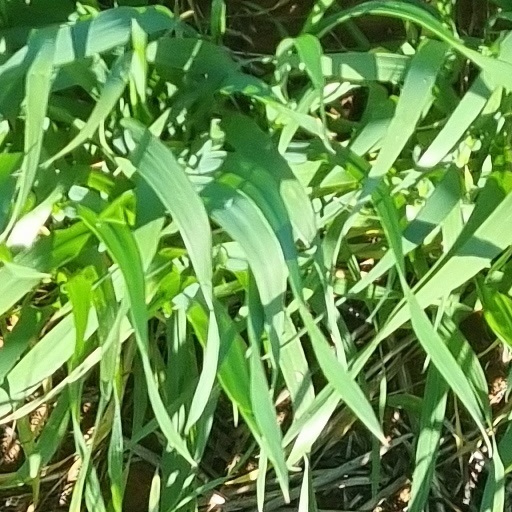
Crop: wheat